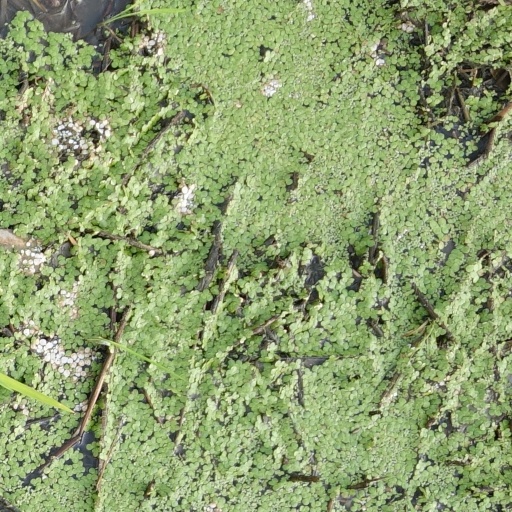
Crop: rice